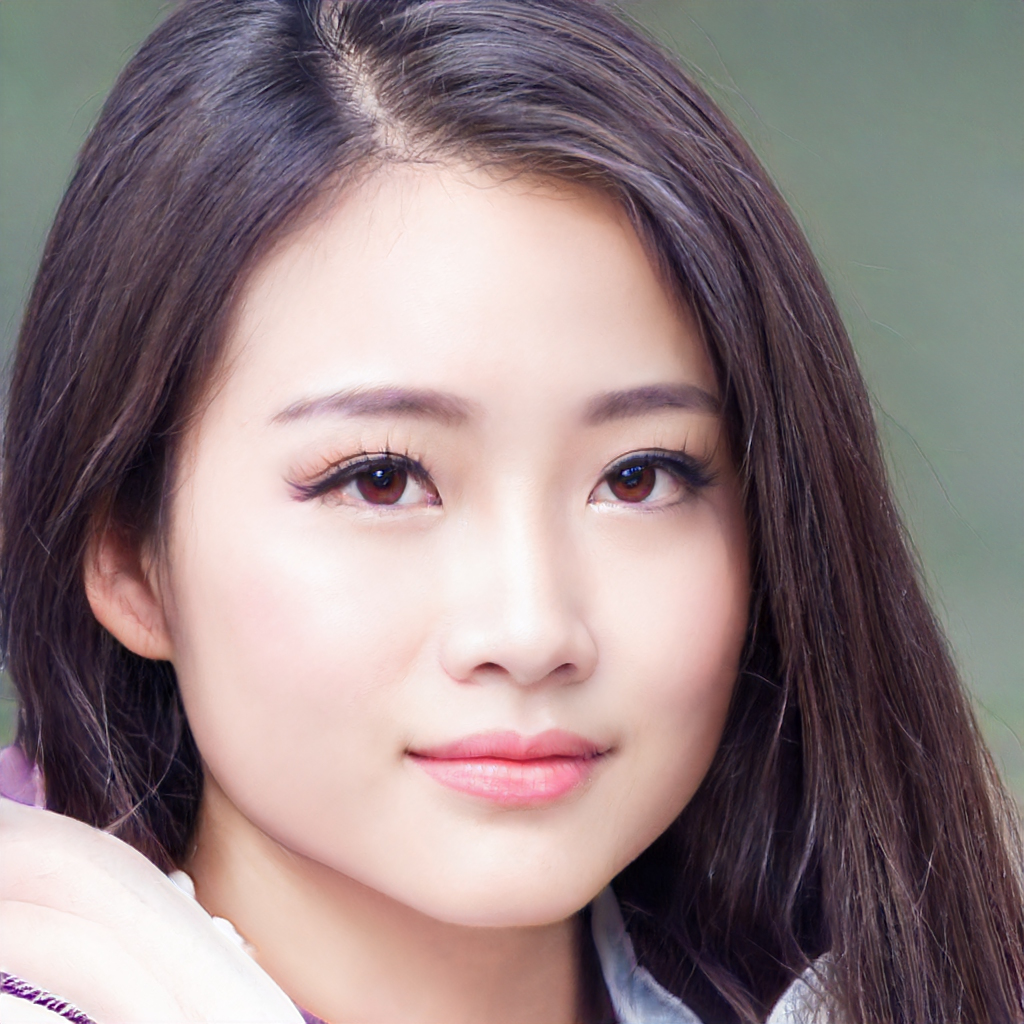
Gender: Female